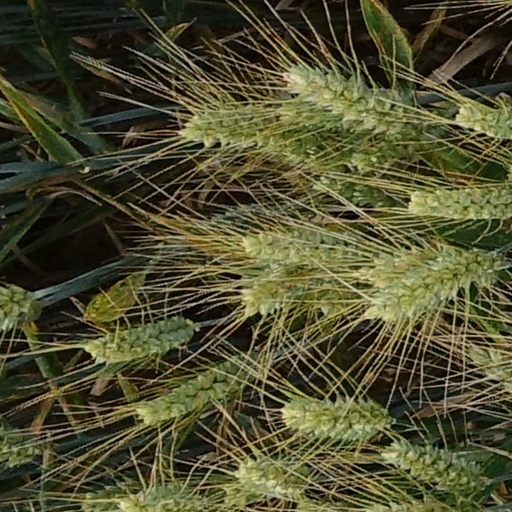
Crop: wheat